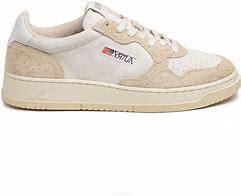
Brand: Autry
Model: Action Shoes Autry Action Medalist